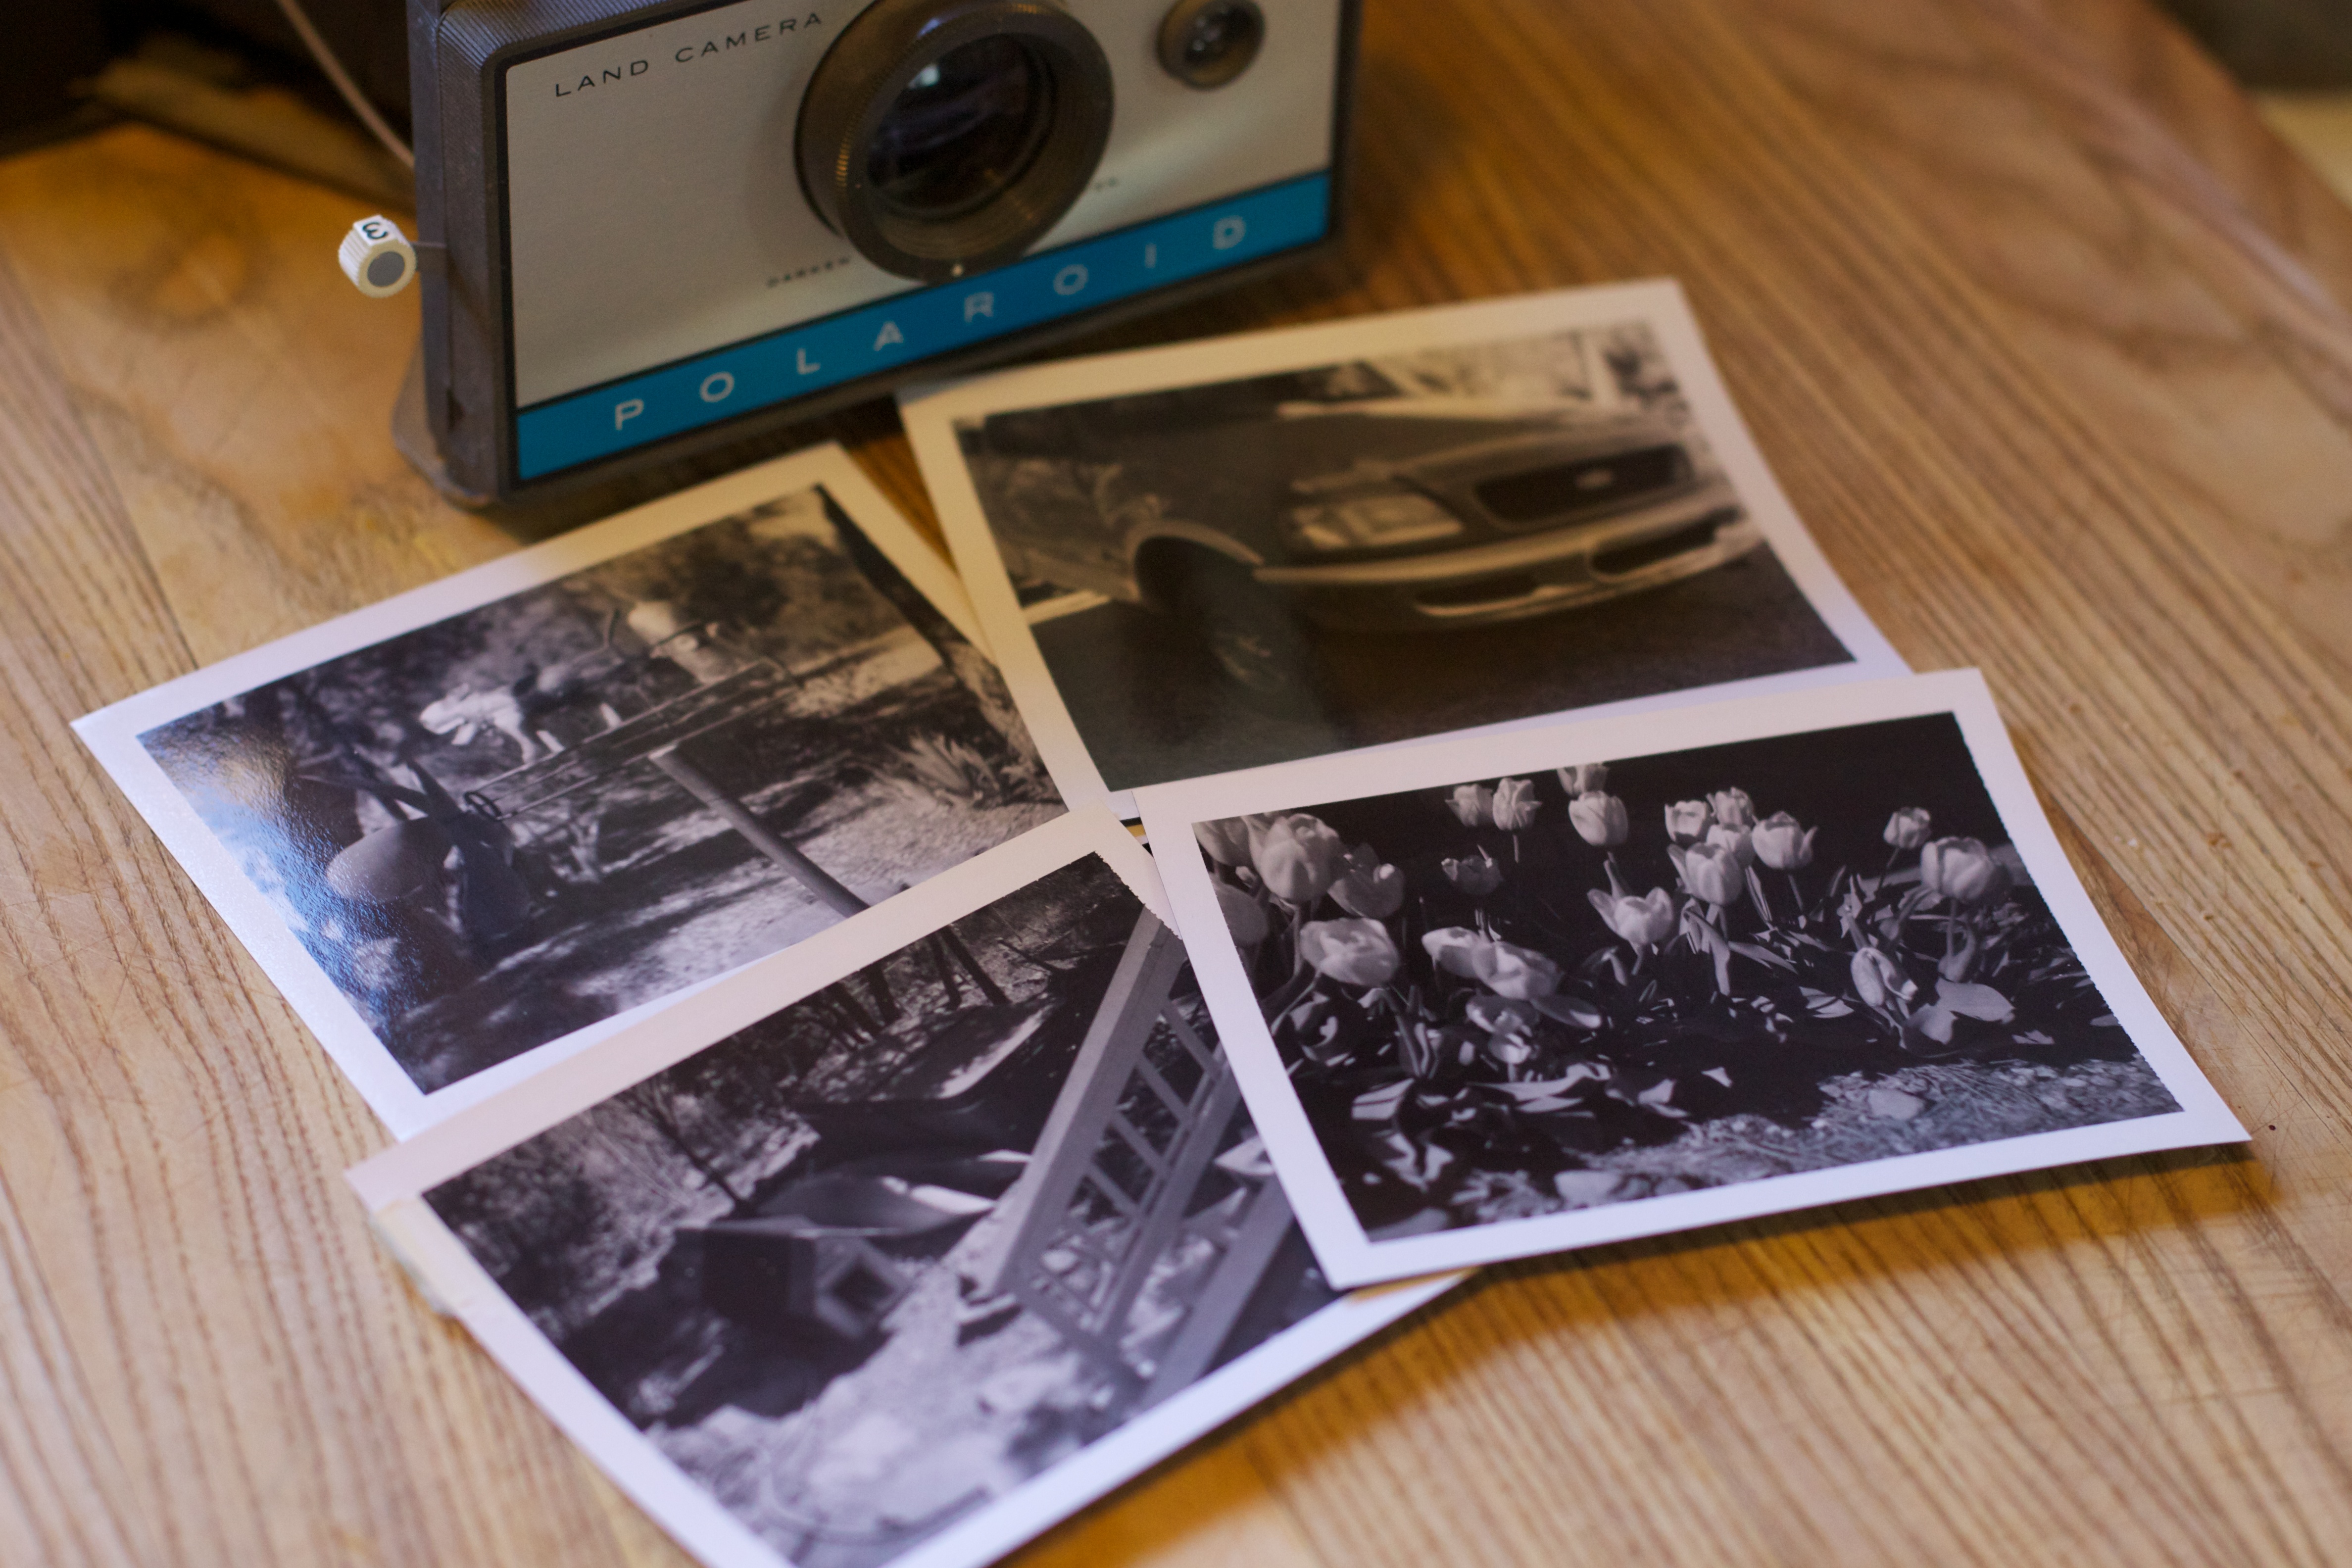
gadget, polaroid, brand, art, design, 2011365